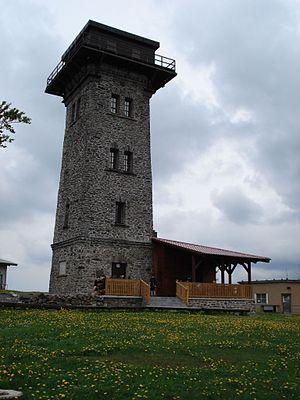
Čerchov est le point culminant de la Forêt de Bohême en République tchèque. Durant le régime communiste, le sommet était une zone militaire interdite car elle comprenait une base d'observation. Ce sommet a d'ailleurs depuis très longtemps rempli cette fonction comme en témoigne une tour construite en 1905.